The Lakes (TV series)

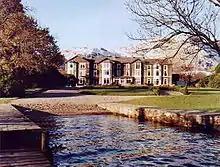

After leaving the Lakes to move to Liverpool, Emma (Emma Cunniffe) decides to return home after her husband Danny's gambling addiction begins to grow progressively stronger. Months later, Danny follows her and takes up a job looking after a rowing-boat concession. Meanwhile he is forced to reject the unsubtle advances of the attention-seeking Lucy Archer (Kaye Wragg), who, unable to take the pain of rejection, becomes determined to take revenge. When three schoolgirls drown in a boating accident while Danny is on duty at work, he is unwilling to tell the truth, having been distracted by betting over the telephone – despite promising Emma that he would stop gambling. As the community looks for someone to blame, Lucy lies to the police to implicate him.